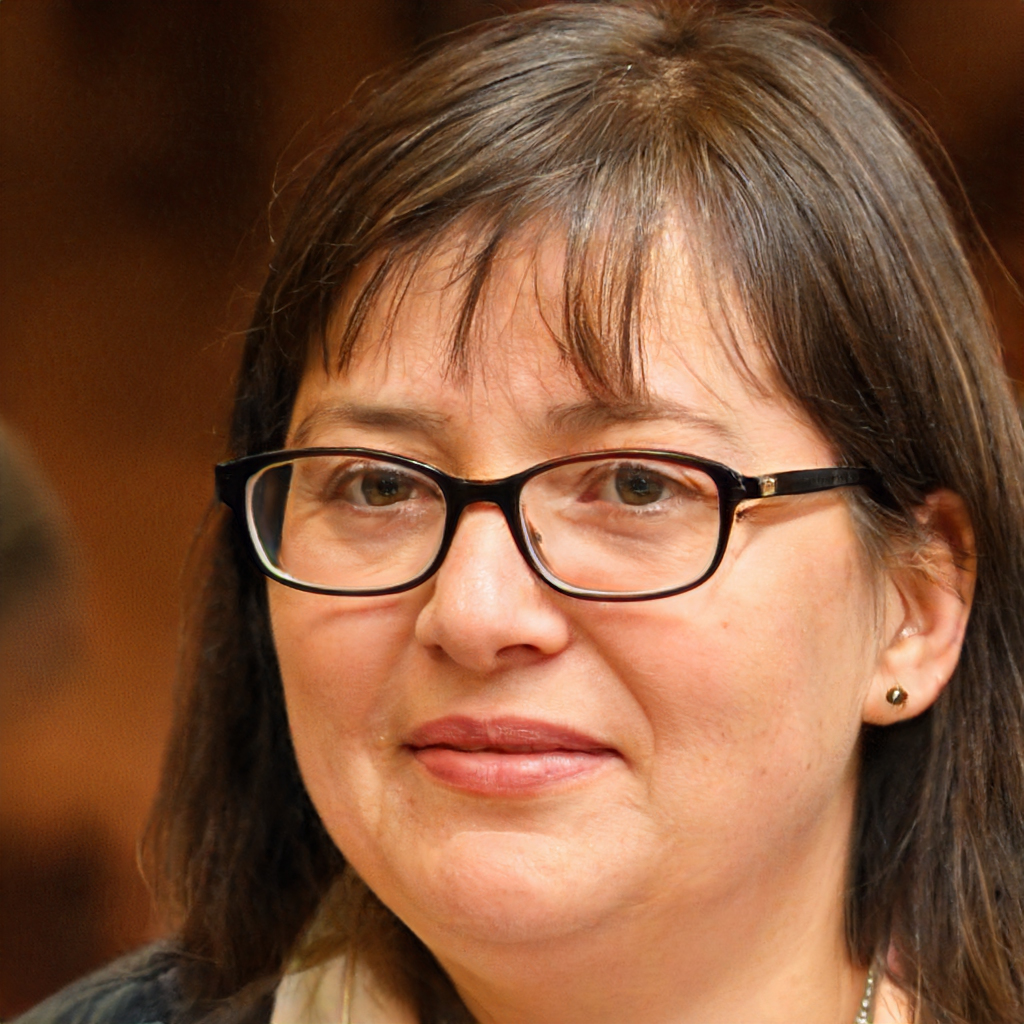
Label: Colored